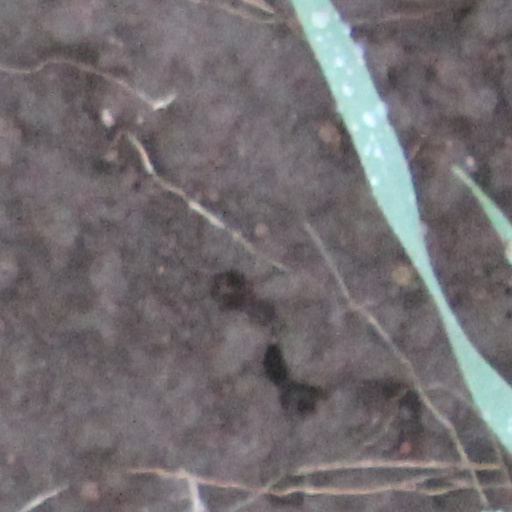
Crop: wheat